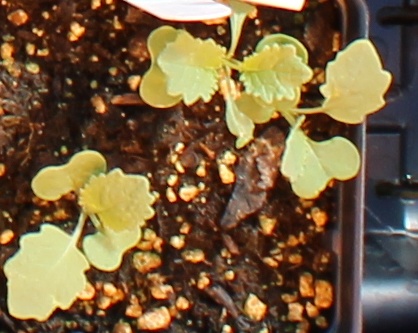
Label: Canola